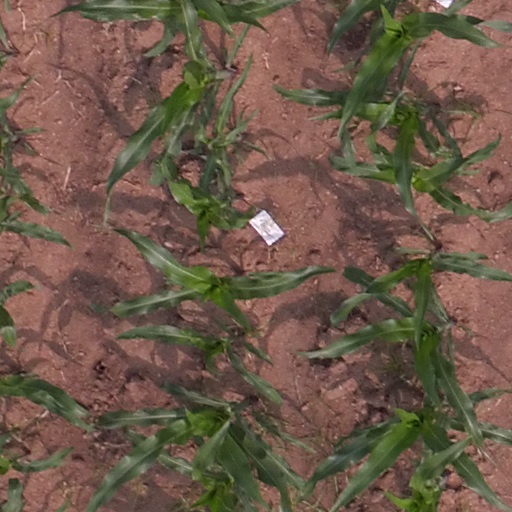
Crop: maize; corn